Asit Kumarr Modi

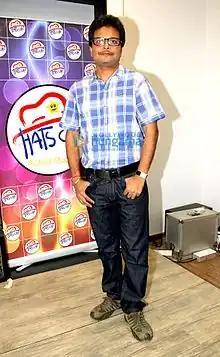
Asit in 2013

Asit Kumarr Modi (born 24 December 1966) is an Indian television producer, director, actor and founder of Neela Film Productions. He is known for producing the serials, Saarrthi, , "SAB Khelo SAB Jeeto!", "Wah! Wah! Kya Baat Hai!", "Krishnaben Khakhrawala", "Pyaar Mein Twist", "Meri Biwi Wonderful", "Yeh Duniya Hai Rangeen" and "Hum Sab Ek Hai".